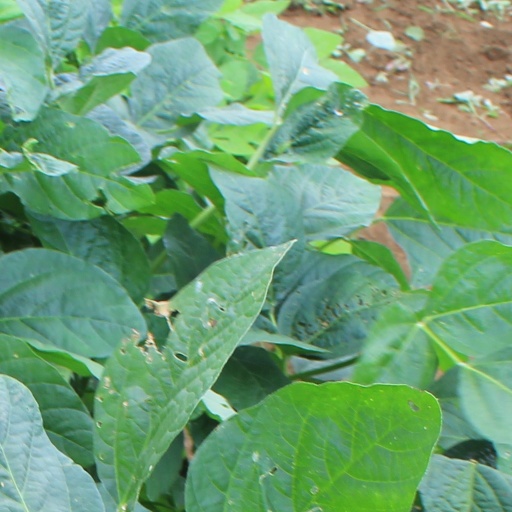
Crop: soybean